Anton Bruckner Private University

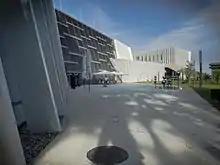
New building of Anton Bruckner Private University since 2015

The Anton Bruckner Private University (in German "Anton Bruckner Privatuniversität", common short form is "Bruckner University") is one of five Austrian Universities for Music, Drama and Dance, and one of four universities in Linz, the European Capital of Culture 2009. 850 students from all parts of the